2022 Serbian general election

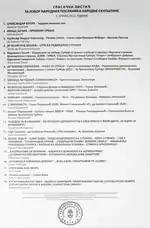
The parliamentary election ballot which contains all 19 ballot lists.

Rio Tinto, an Anglo-Australian mining corporation, had operated in Serbia since 2004 and it explored mines near the Jadar Valley. The government of Serbia signed an agreement in 2017 to implement Project Jadar, which would give Rio Tinto permission to exploit the jadarite mineral. Environmental protests in Serbia were held as early as in January 2021, although the protests that began in September 2021 garnered national attention. Environmental organisations and groups demanded the government to withdraw the referendum and expropriation laws, as well as to cancel Project Jadar. The protests resumed in November 2021, and peaked in late November and early December 2021. A series of roadblocks protests were held during that period and they ended up turning violent. Following the protests in early December 2021, the government withdrew the expropriation law and abolished the spatial plan for Project Jadar. Protests were organised up to 15 February 2022. Protests in support were also organised internationally. The government criticised the protests and its organisers.